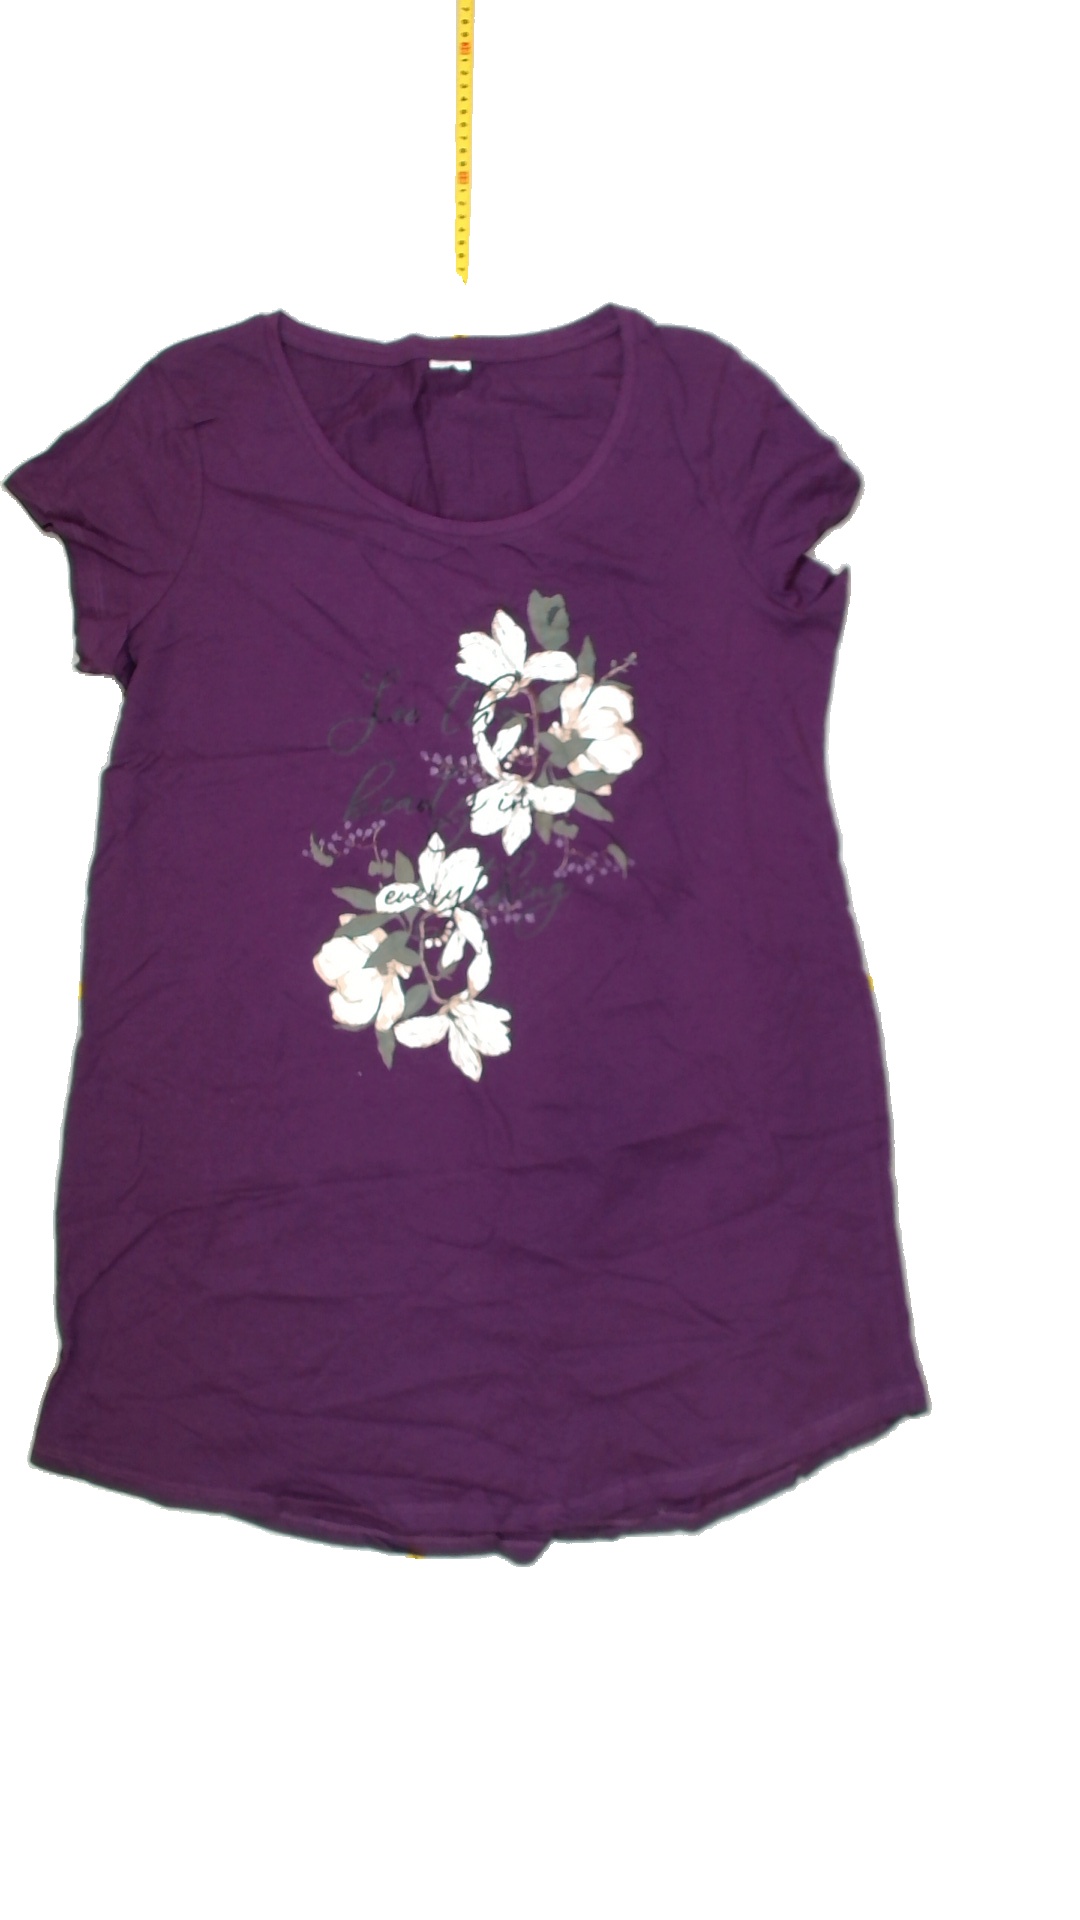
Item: Nightgown (Ladies)
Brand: Not Applicable
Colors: Purple
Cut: C-collar, Long, Loose
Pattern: Floral print
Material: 100%cotton
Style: No trend
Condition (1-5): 5
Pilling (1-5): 5
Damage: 0
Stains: No
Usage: Reuse
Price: <50